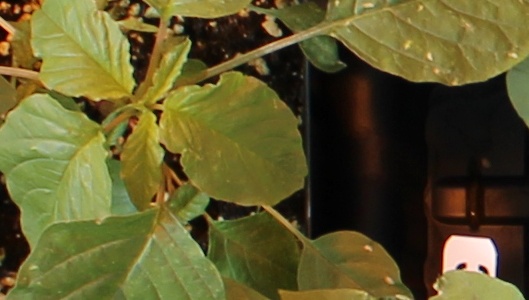
Label: Palmer Amaranth